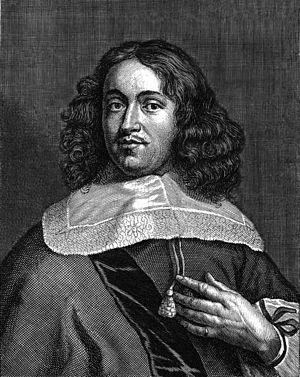
Hendrick Berckman, né en 1629 à Klundert, et inhumé le 27 mars 1679, est un peintre d l'Âge d'Or hollandais.